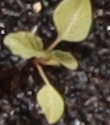
Label: Redroot Pigweed